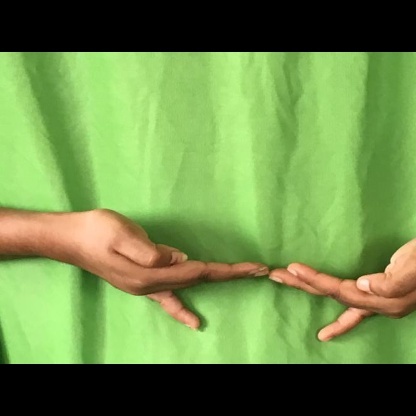
Mudra: Khatva